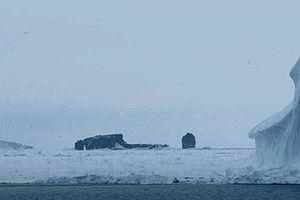
L’île Scott est un îlot inhabité d’origine volcanique de l’océan Austral. Elle se situe à 505 km au nord-est de cap Adare, l’extrémité nord-est de la Terre Victoria.
Le pilier de Haggit est un stack de 63 m d'altitude de l'océan Austral. Il se situe à 505 km au nord-est de cap Adare, l’extrémité nord-est de la Terre Victoria, et à 250 m à l'ouest de l'île Scott.